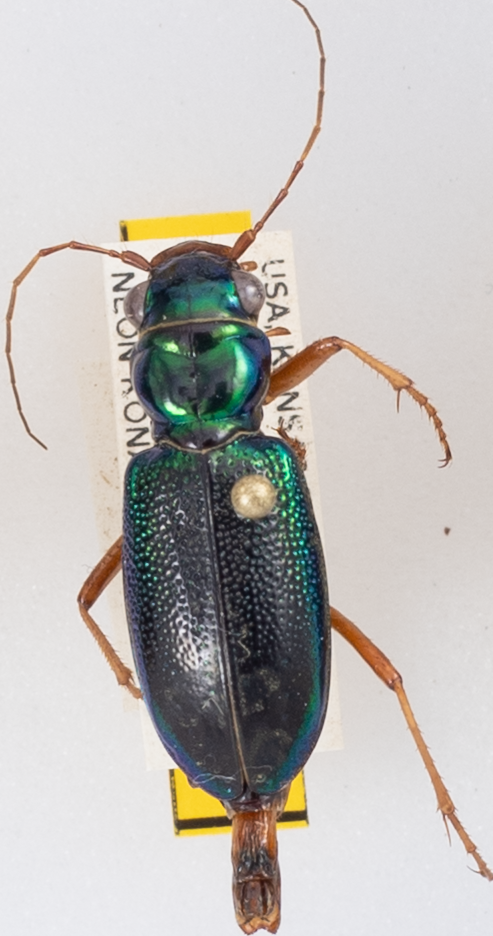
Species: Tetracha virginica
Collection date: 2018-08-02
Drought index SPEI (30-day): -0.39
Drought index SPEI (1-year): -2.01
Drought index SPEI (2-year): -1.25